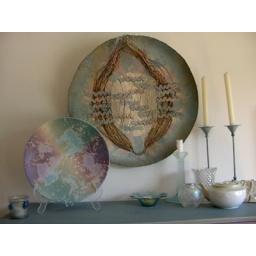
Handmade paper wall plate by Alice Wand